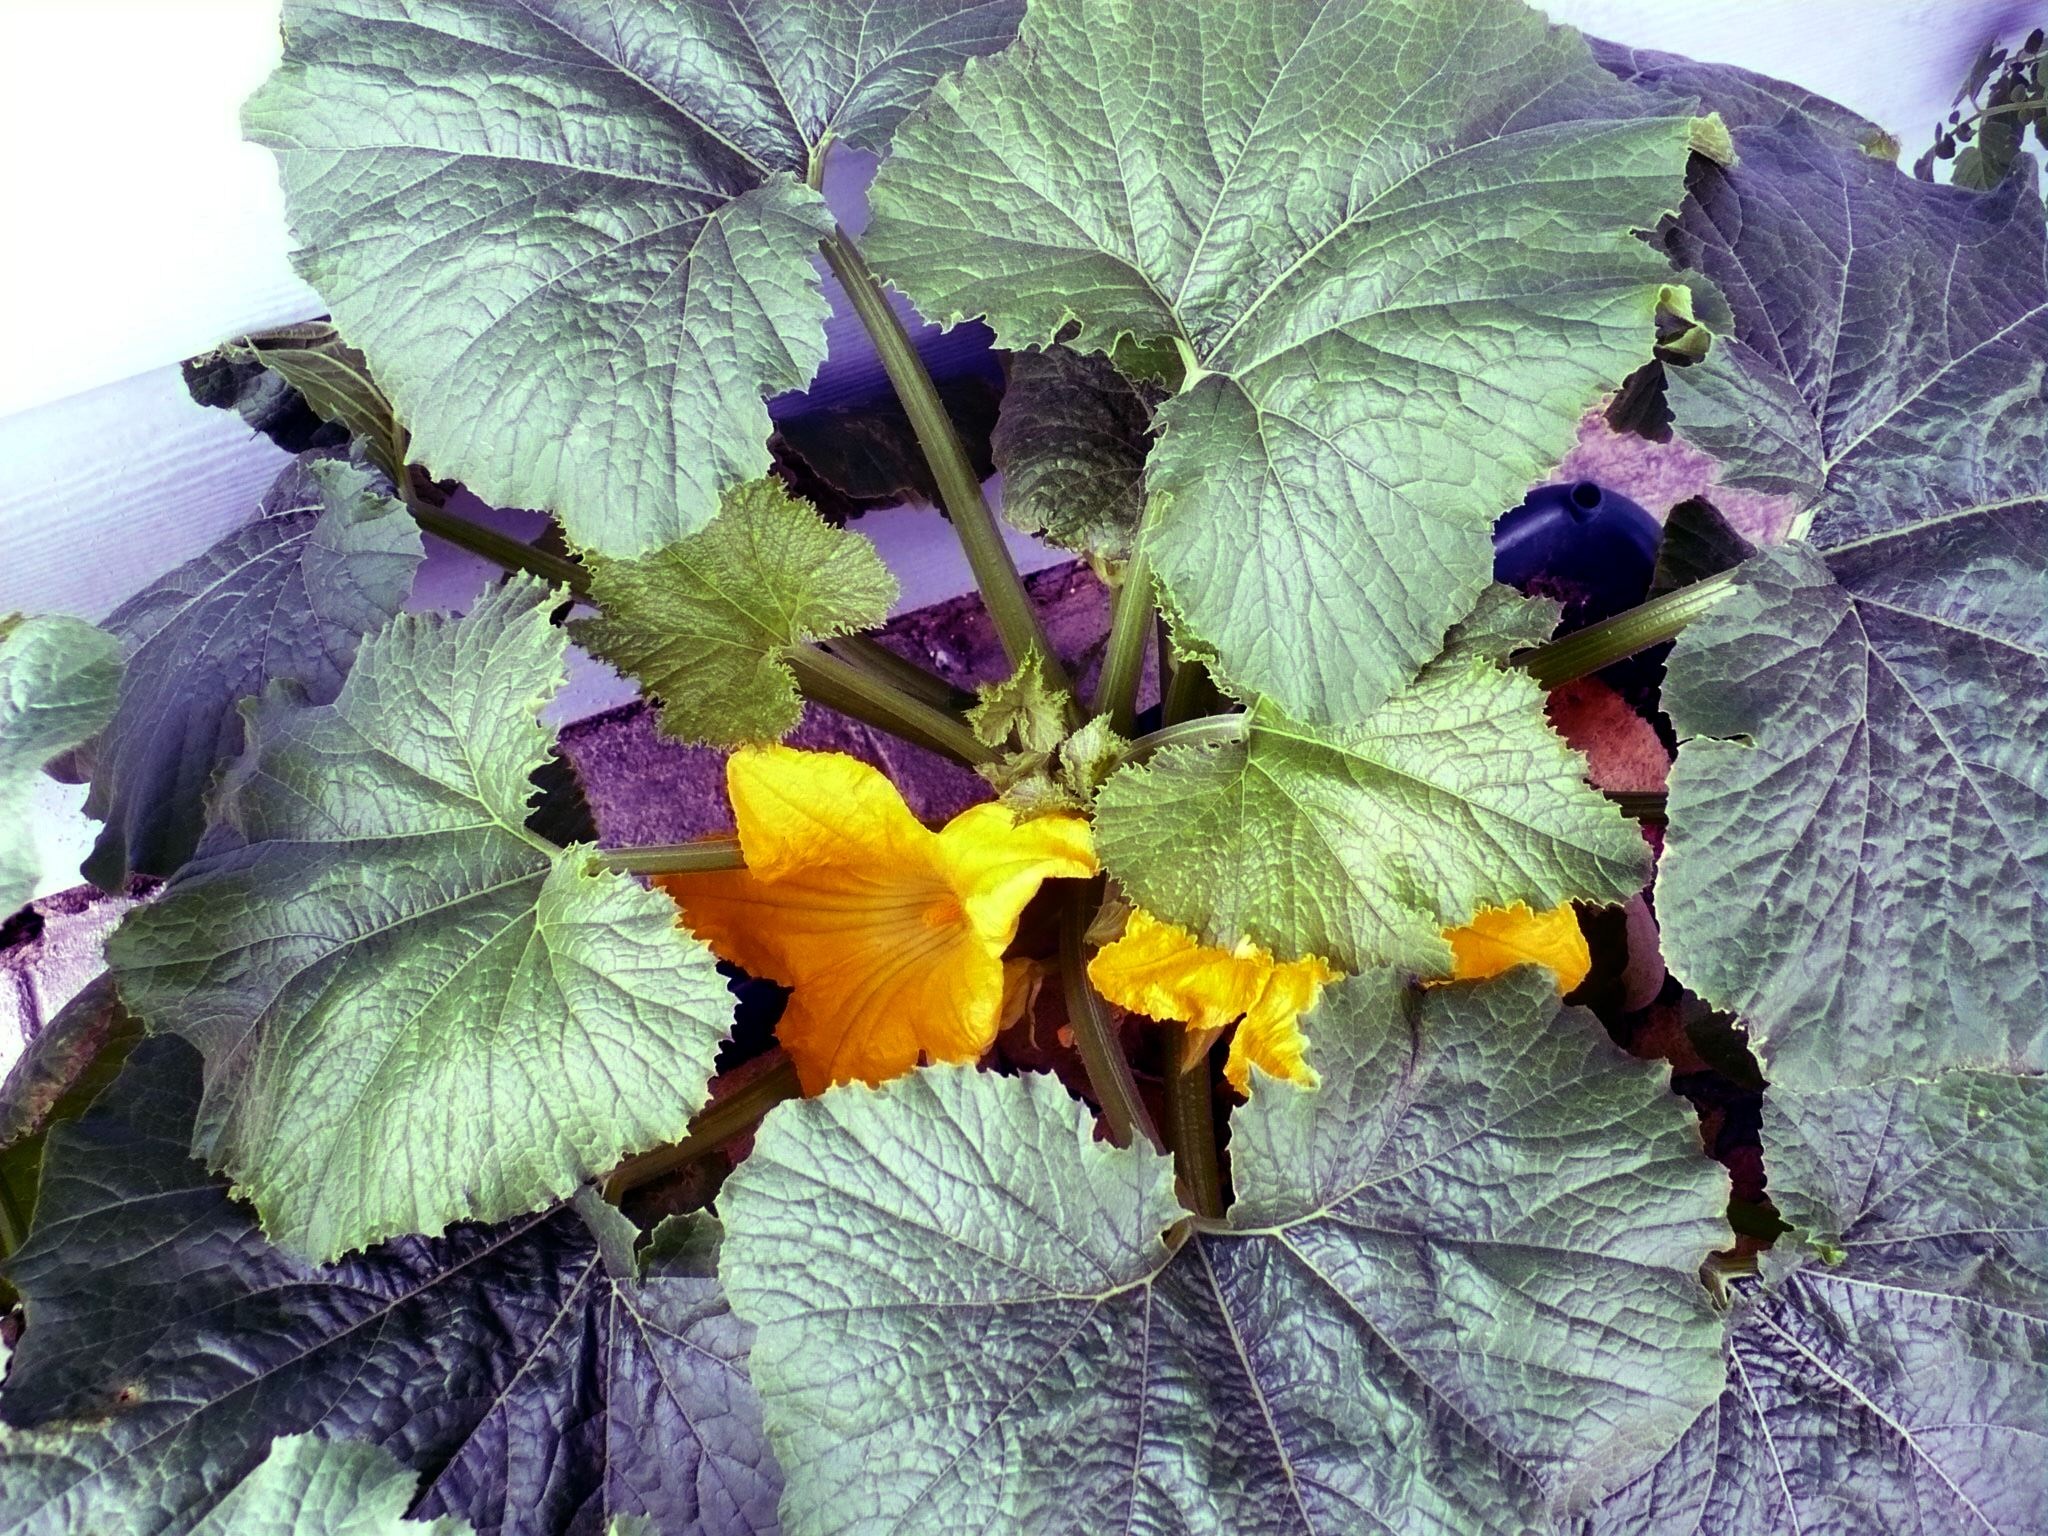
blossom, plant, leaf, flower, food, produce, vegetable, blooming, garden, flora, squash, gardening, zucchini, organic, flowering plant, annual plant, land plant